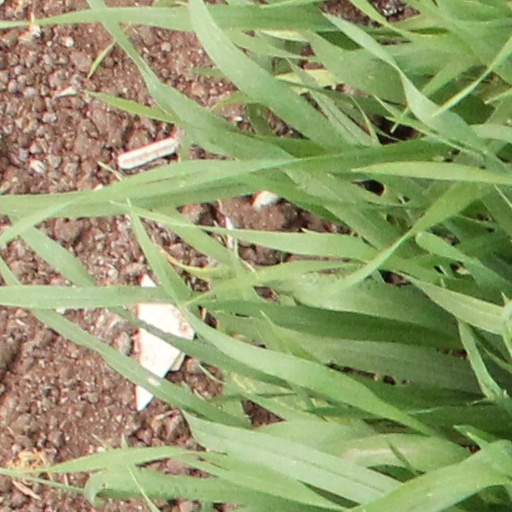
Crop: wheat